Demerdash Mosque

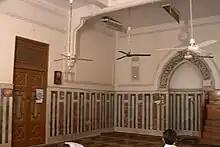
Inside the Demerdash Mosque

The Demerdash Mosque became a place where theft was prevalent. Residents also complained that the bathrooms in the mosque were not in a good condition.